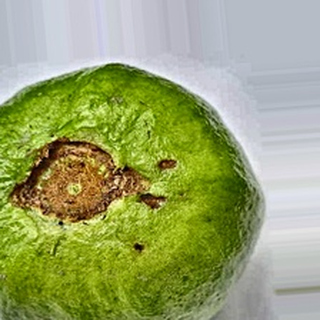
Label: guava_fruit_fly